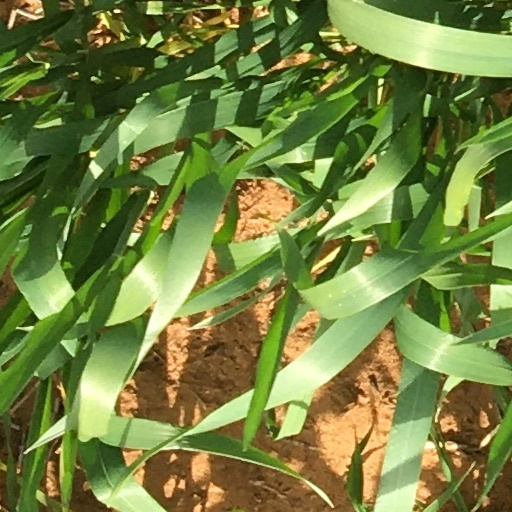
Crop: wheat